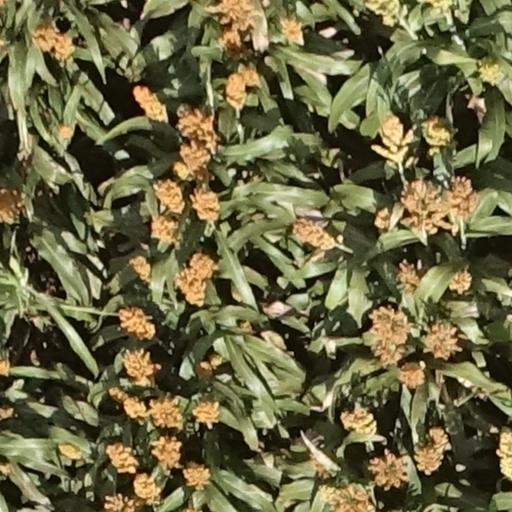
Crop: sorghum